Anarsia dryinopa

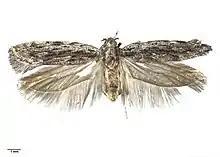
Holotype specimen of "Izatha griseata"

This species was first described in 1897 by Oswald Bertram Lower using a specimen collected at Broken Hill in New South Wales in June. In 1904 Edward Meyrick, thinking he was describing a new species named this species "Anarsia trichodeta". This was synonymised by E. D. Edwards in 1996. In 1939 George Hudson described this species as "Izatha griseata". In 2010 Robert Hoare synonymised "Izatha griseata" with this species.